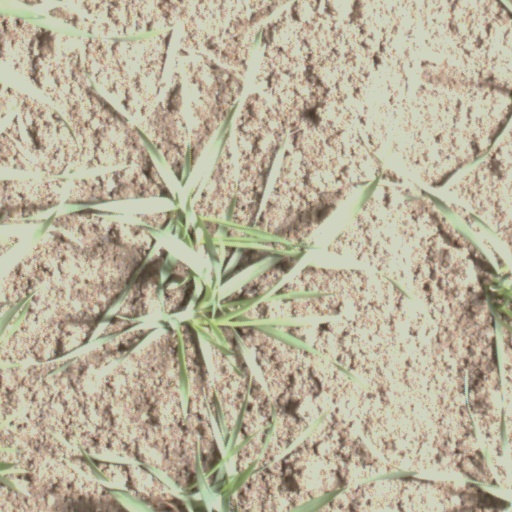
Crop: wheat